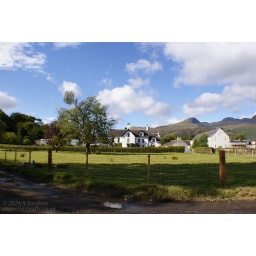
Farmhouse just outside Killin. It's particularly picturesque, and they have a stone circle in the field next door.DSC09695